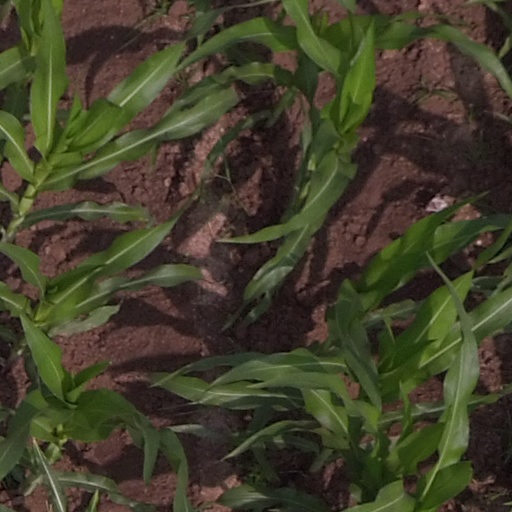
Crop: maize; corn